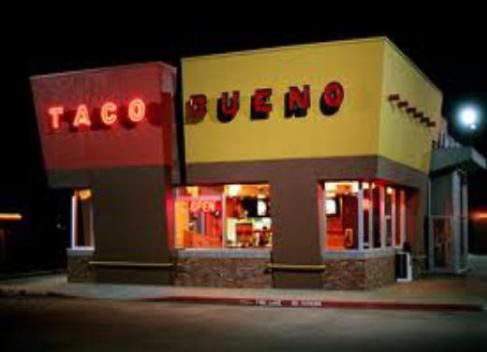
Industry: Food